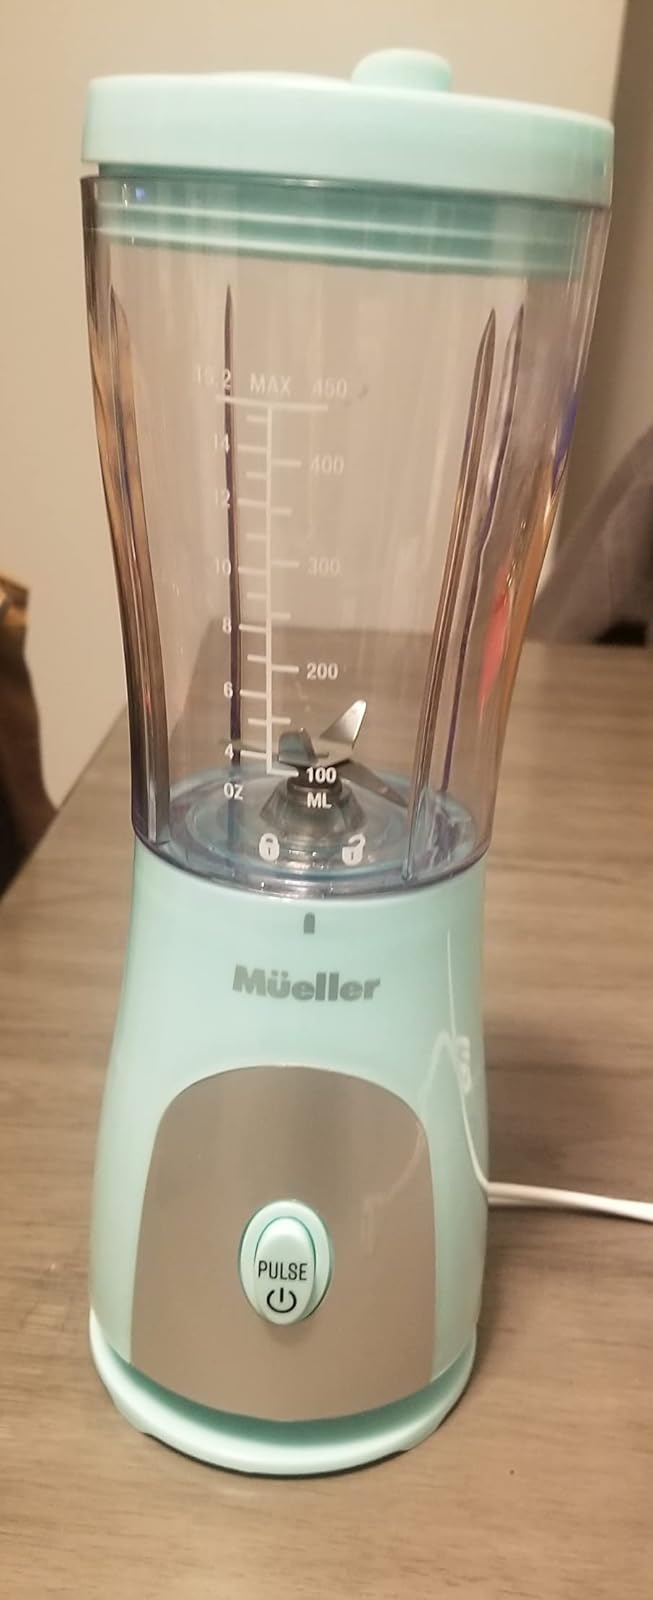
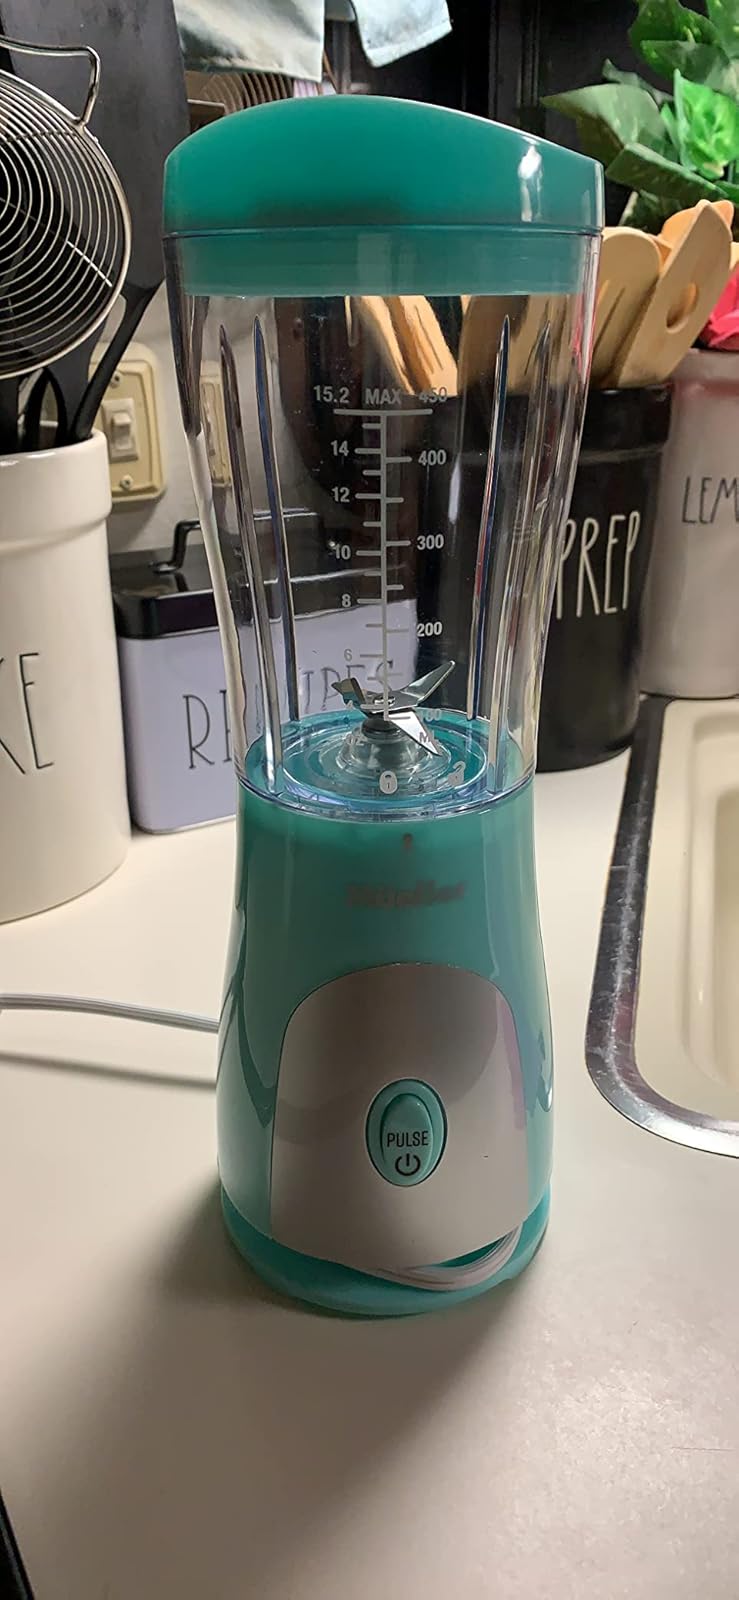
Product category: items_blender
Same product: yes